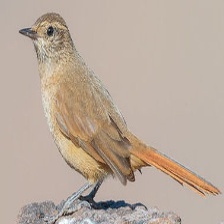
Species: AUSTRAL CANASTERO
Scientific name: ASTHENES ANTHOIDES